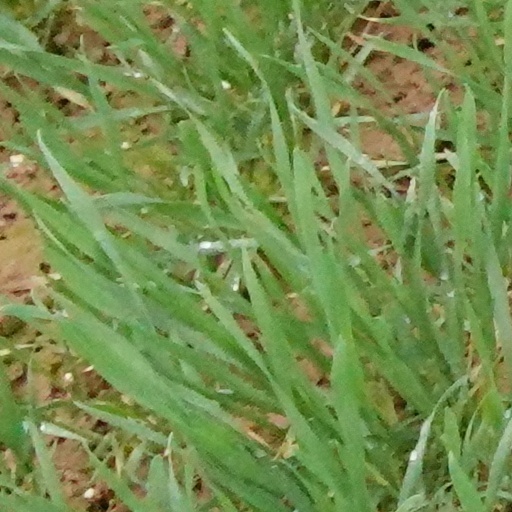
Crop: wheat